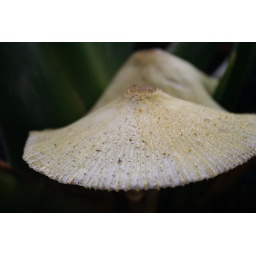
Fungi in pot plant